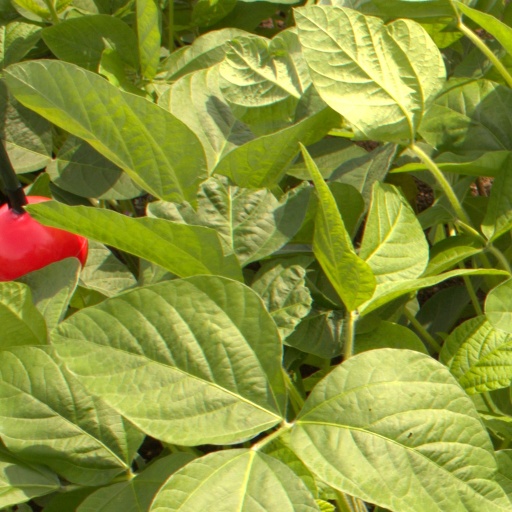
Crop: soybean